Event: Nepal Earthquake
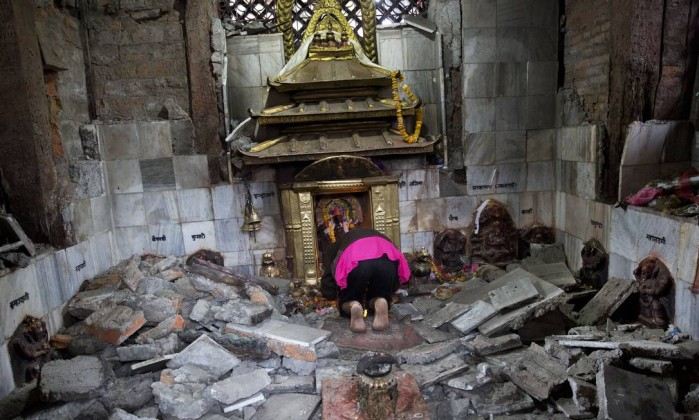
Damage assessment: damage